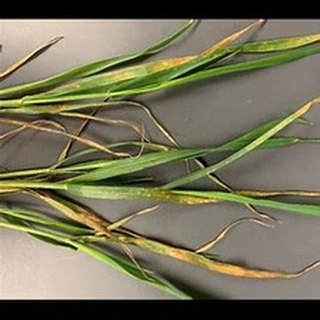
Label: wheat_tan_spot